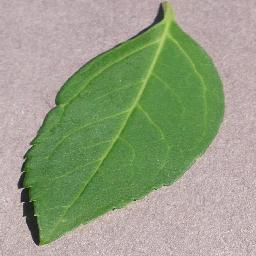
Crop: cherry
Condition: (including_sour)_healthy